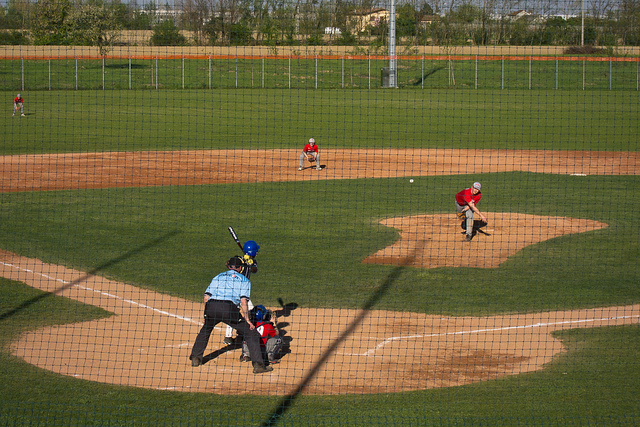
những người đàn ông mặc đồ bóng chày đang cùng nhau chơi bóng chày ngoài sân